Harry East

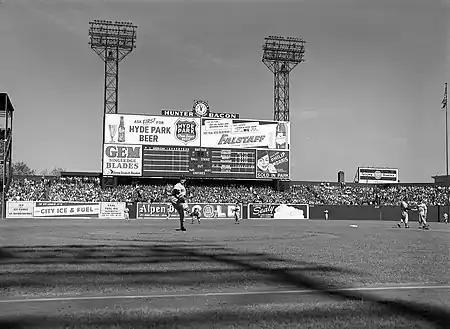
The site of Sportsman's Park featured several stadiums of that name, the longest-lasting being the 1909 structure, which served the American League's St. Louis Browns from 1909 through 1953 and the National League's St. Louis Cardinals from 1920 through 1966.

East's only Major League Baseball (MLB) game came on June 17, 1882, at Sportsman's Park in St. Louis, though he played for the visiting Baltimore Orioles as they competed against the St. Louis Browns of the fledgling American Association. He played third base in the contest, batting and throwing left-handed. East was hitless in four at bats as the Browns won 10–5.